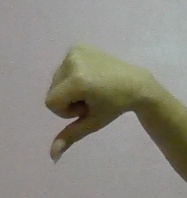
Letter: waw